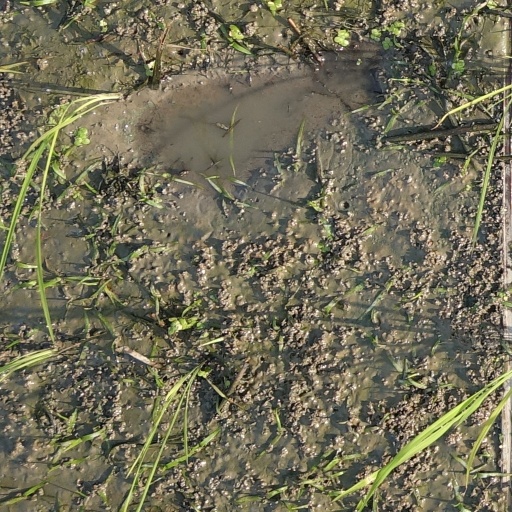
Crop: rice